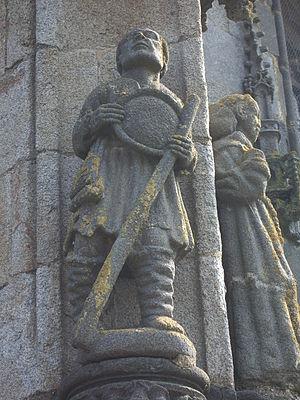
Salaun ar Foll, sanctuaire Notre-Dame du Folgoët, Bretagne, Finistère Nord